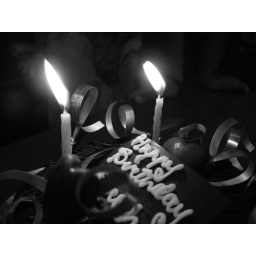
My camera is stuck in black and white and needs to be fixed. Ah well.